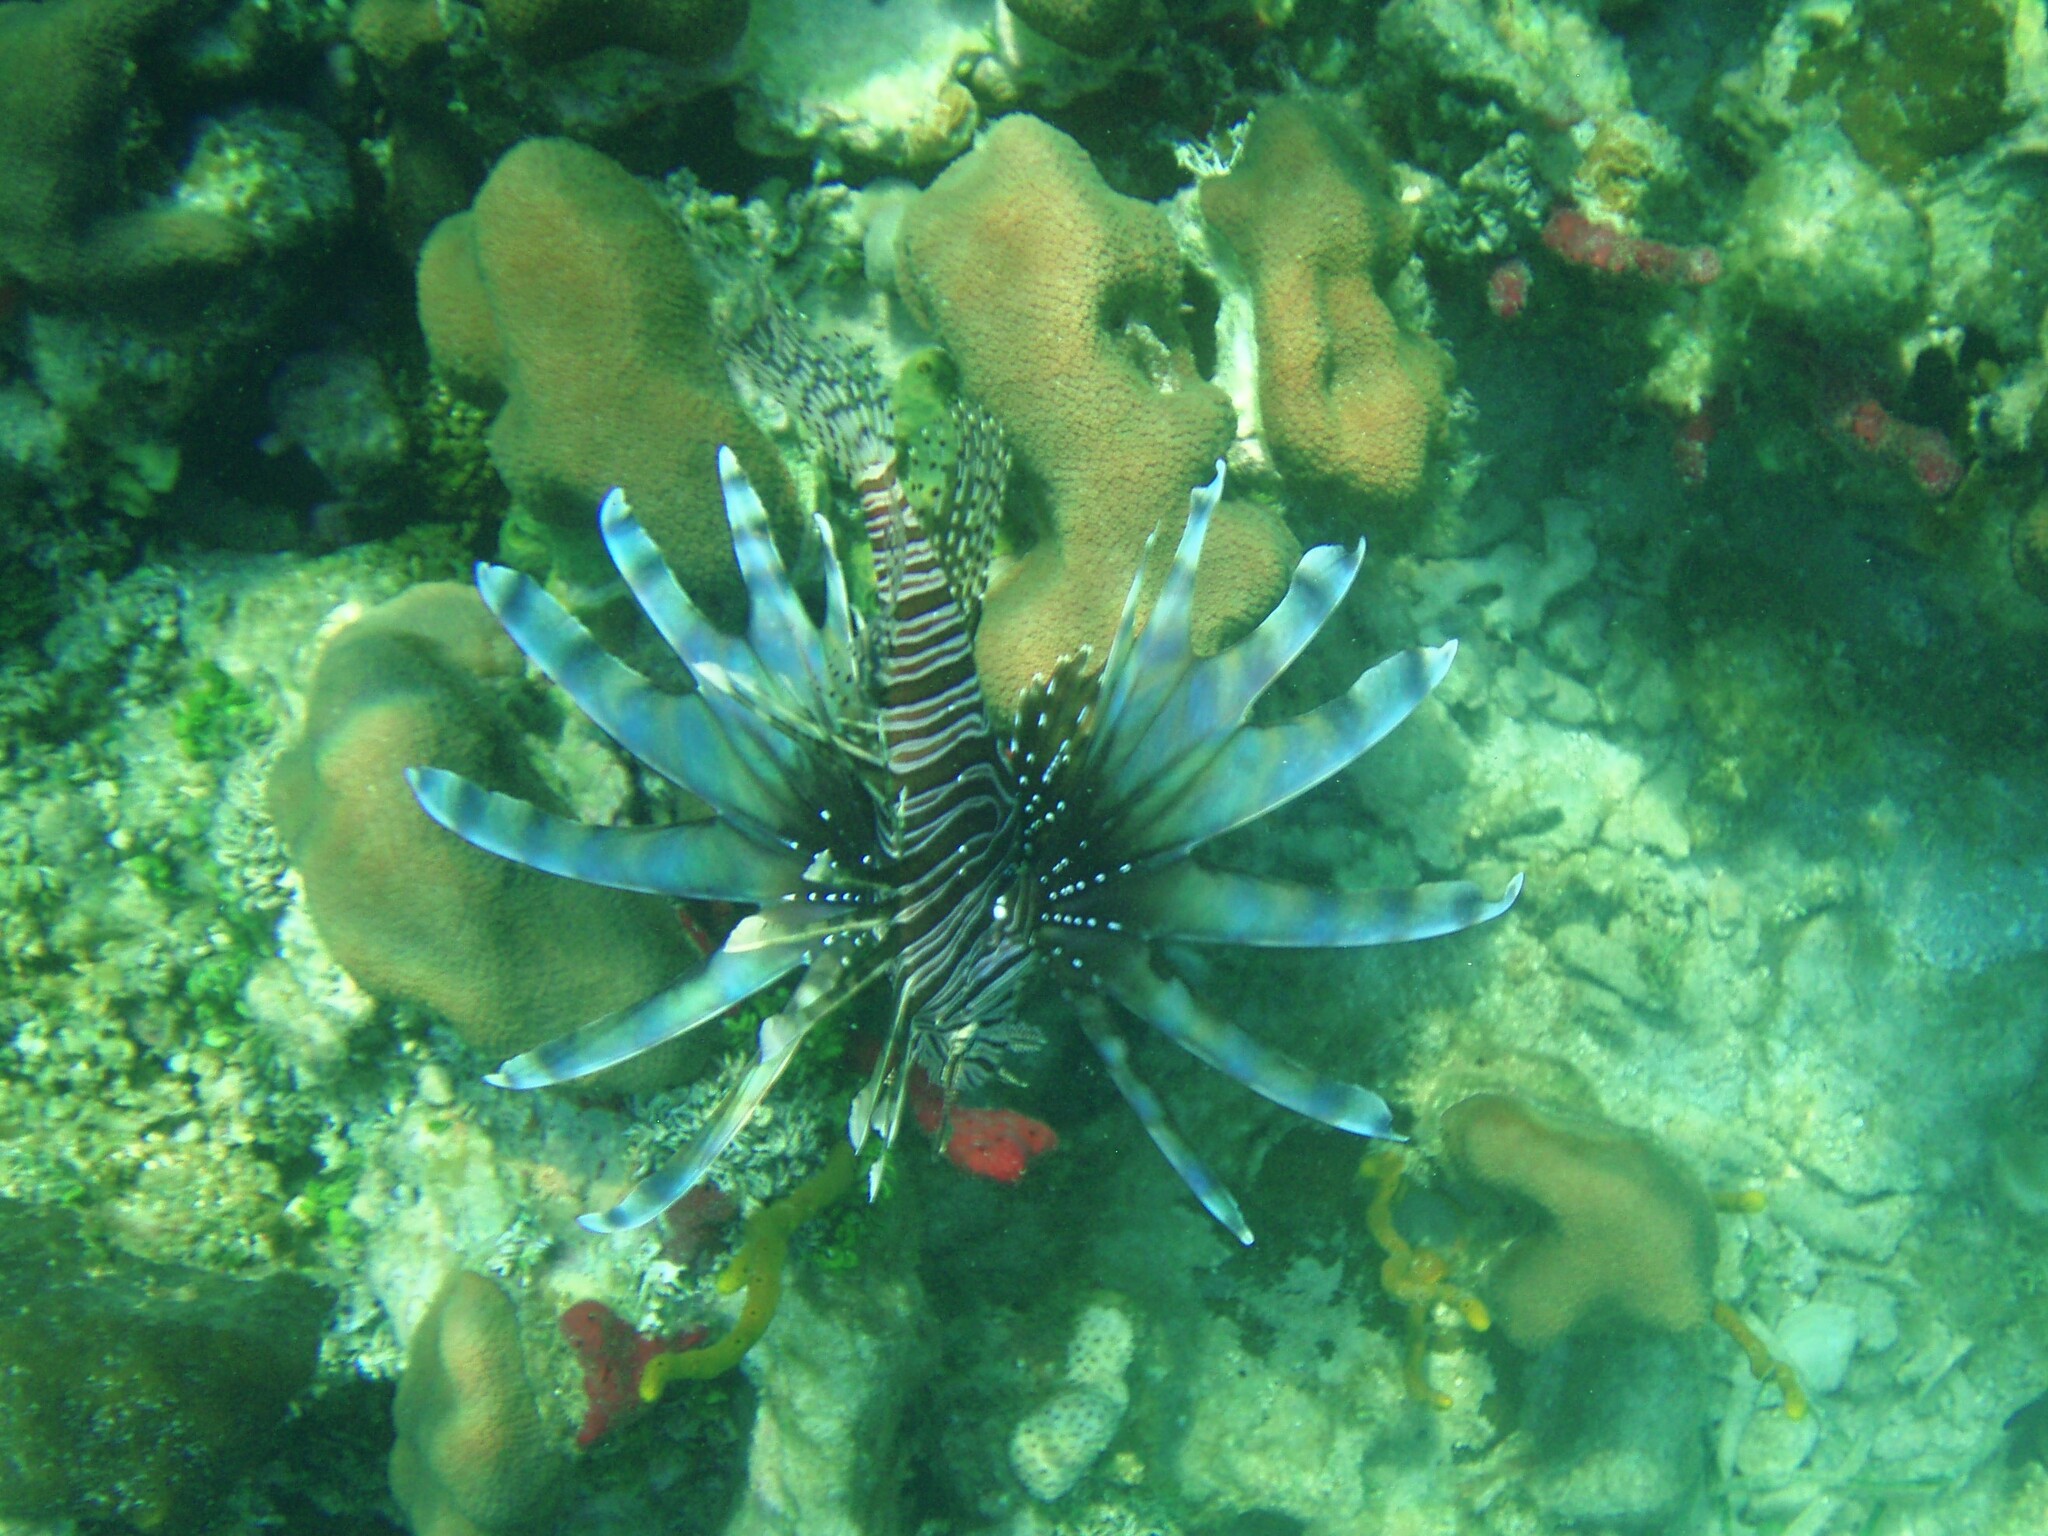
Pterois volitans (Red Lionfish)